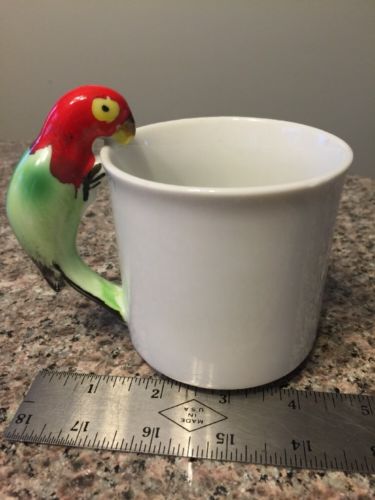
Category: mug